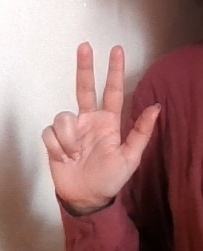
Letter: al